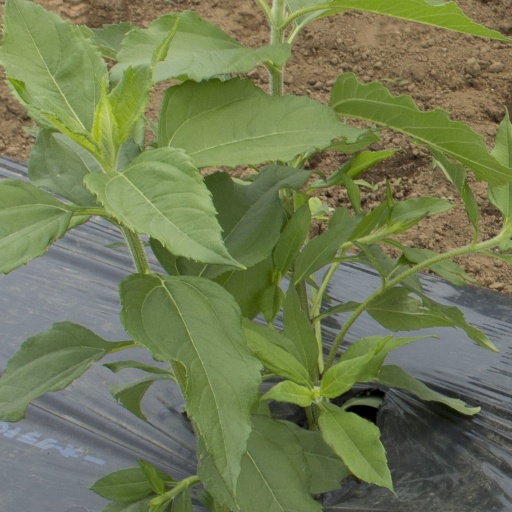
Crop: Jerusalem artichoke